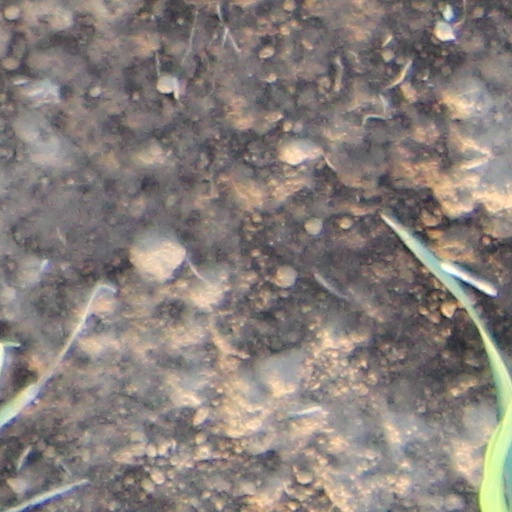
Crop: wheat